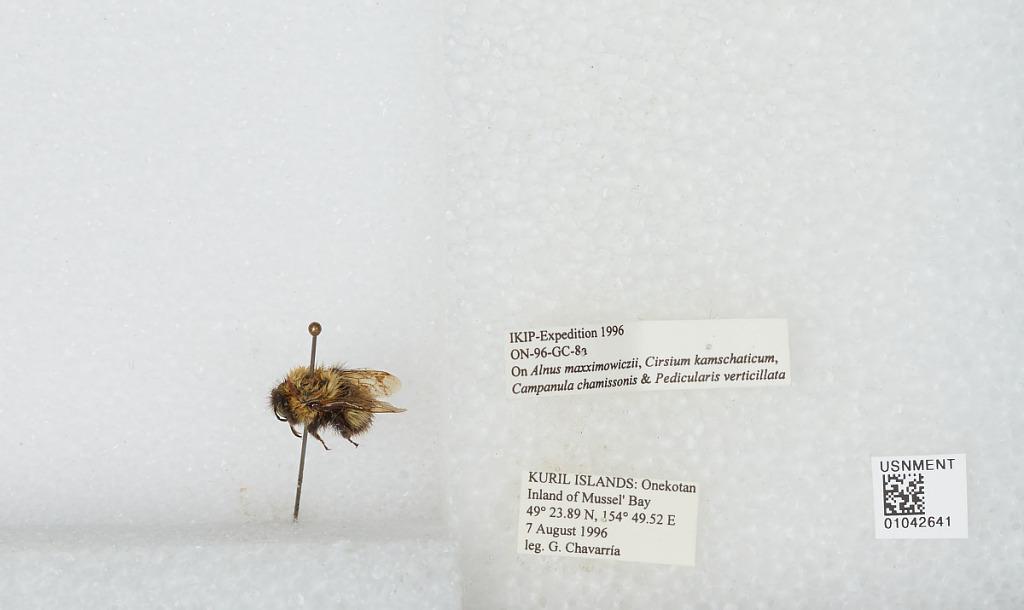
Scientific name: Bombus sp.
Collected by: G. Chavarria
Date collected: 1996-8-7
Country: Russia
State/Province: Sakhalin
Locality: Onekotan Island, inland of Mussel' Bay, Kuril Islands
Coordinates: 49.3981, 154.825